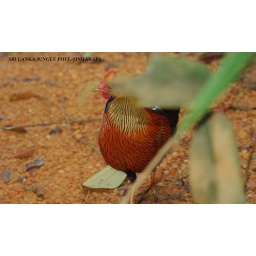
A difficult bird to photograph but fortunately it came to the road from the underbrush below and did not see me.